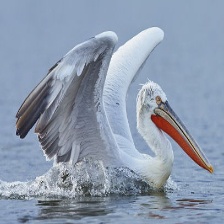
Species: DALMATIAN PELICAN
Scientific name: PELECANUS CRISPUS